Zoigê Marsh

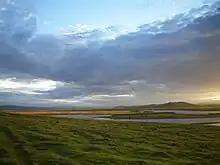
The peat bog landscape alongside the Yellow River

The Zoigê Marsh, also known as the Ruo'ergai Marsh or the Songpan Grasslands, is located in the eastern part of the Tibetan Plateau and forms the largest high-altitude marsh area in the world.